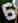
Number: 6